Leto

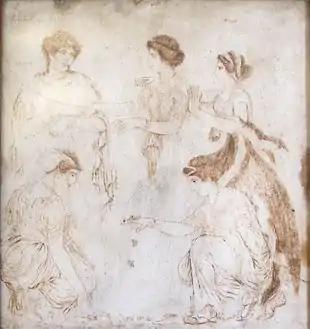
Phoebe pacifying Leto and Niobe while two Niobids play knucklebones, fresco of Herculaneum, 1st century AD, National Archaeological Museum, Naples.

Leto also took part in the Trojan War, on the Trojans' side, along with her children Apollo and Artemis. When Apollo saved Aeneas from the battlefield, he brought him to one of his own temples in nearby Pergamus, where he was healed by Artemis and Leto. Later, when the gods battle each other, Leto supports the Trojans, standing opposite of Hermes, who supports the Achaeans.